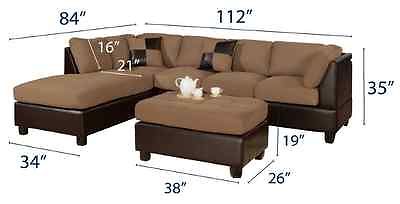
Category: sofa